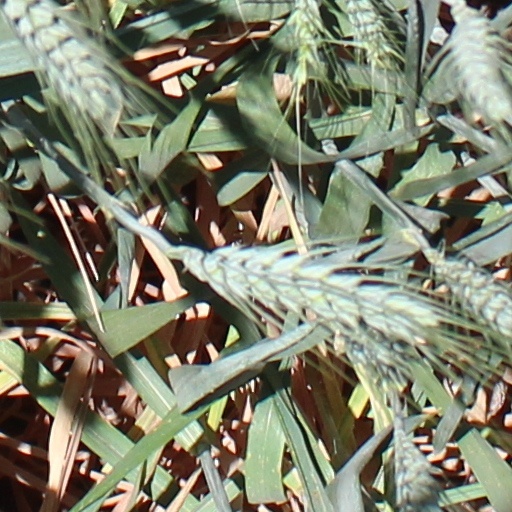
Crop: wheat